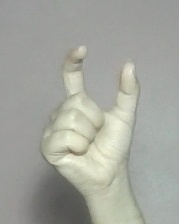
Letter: nun